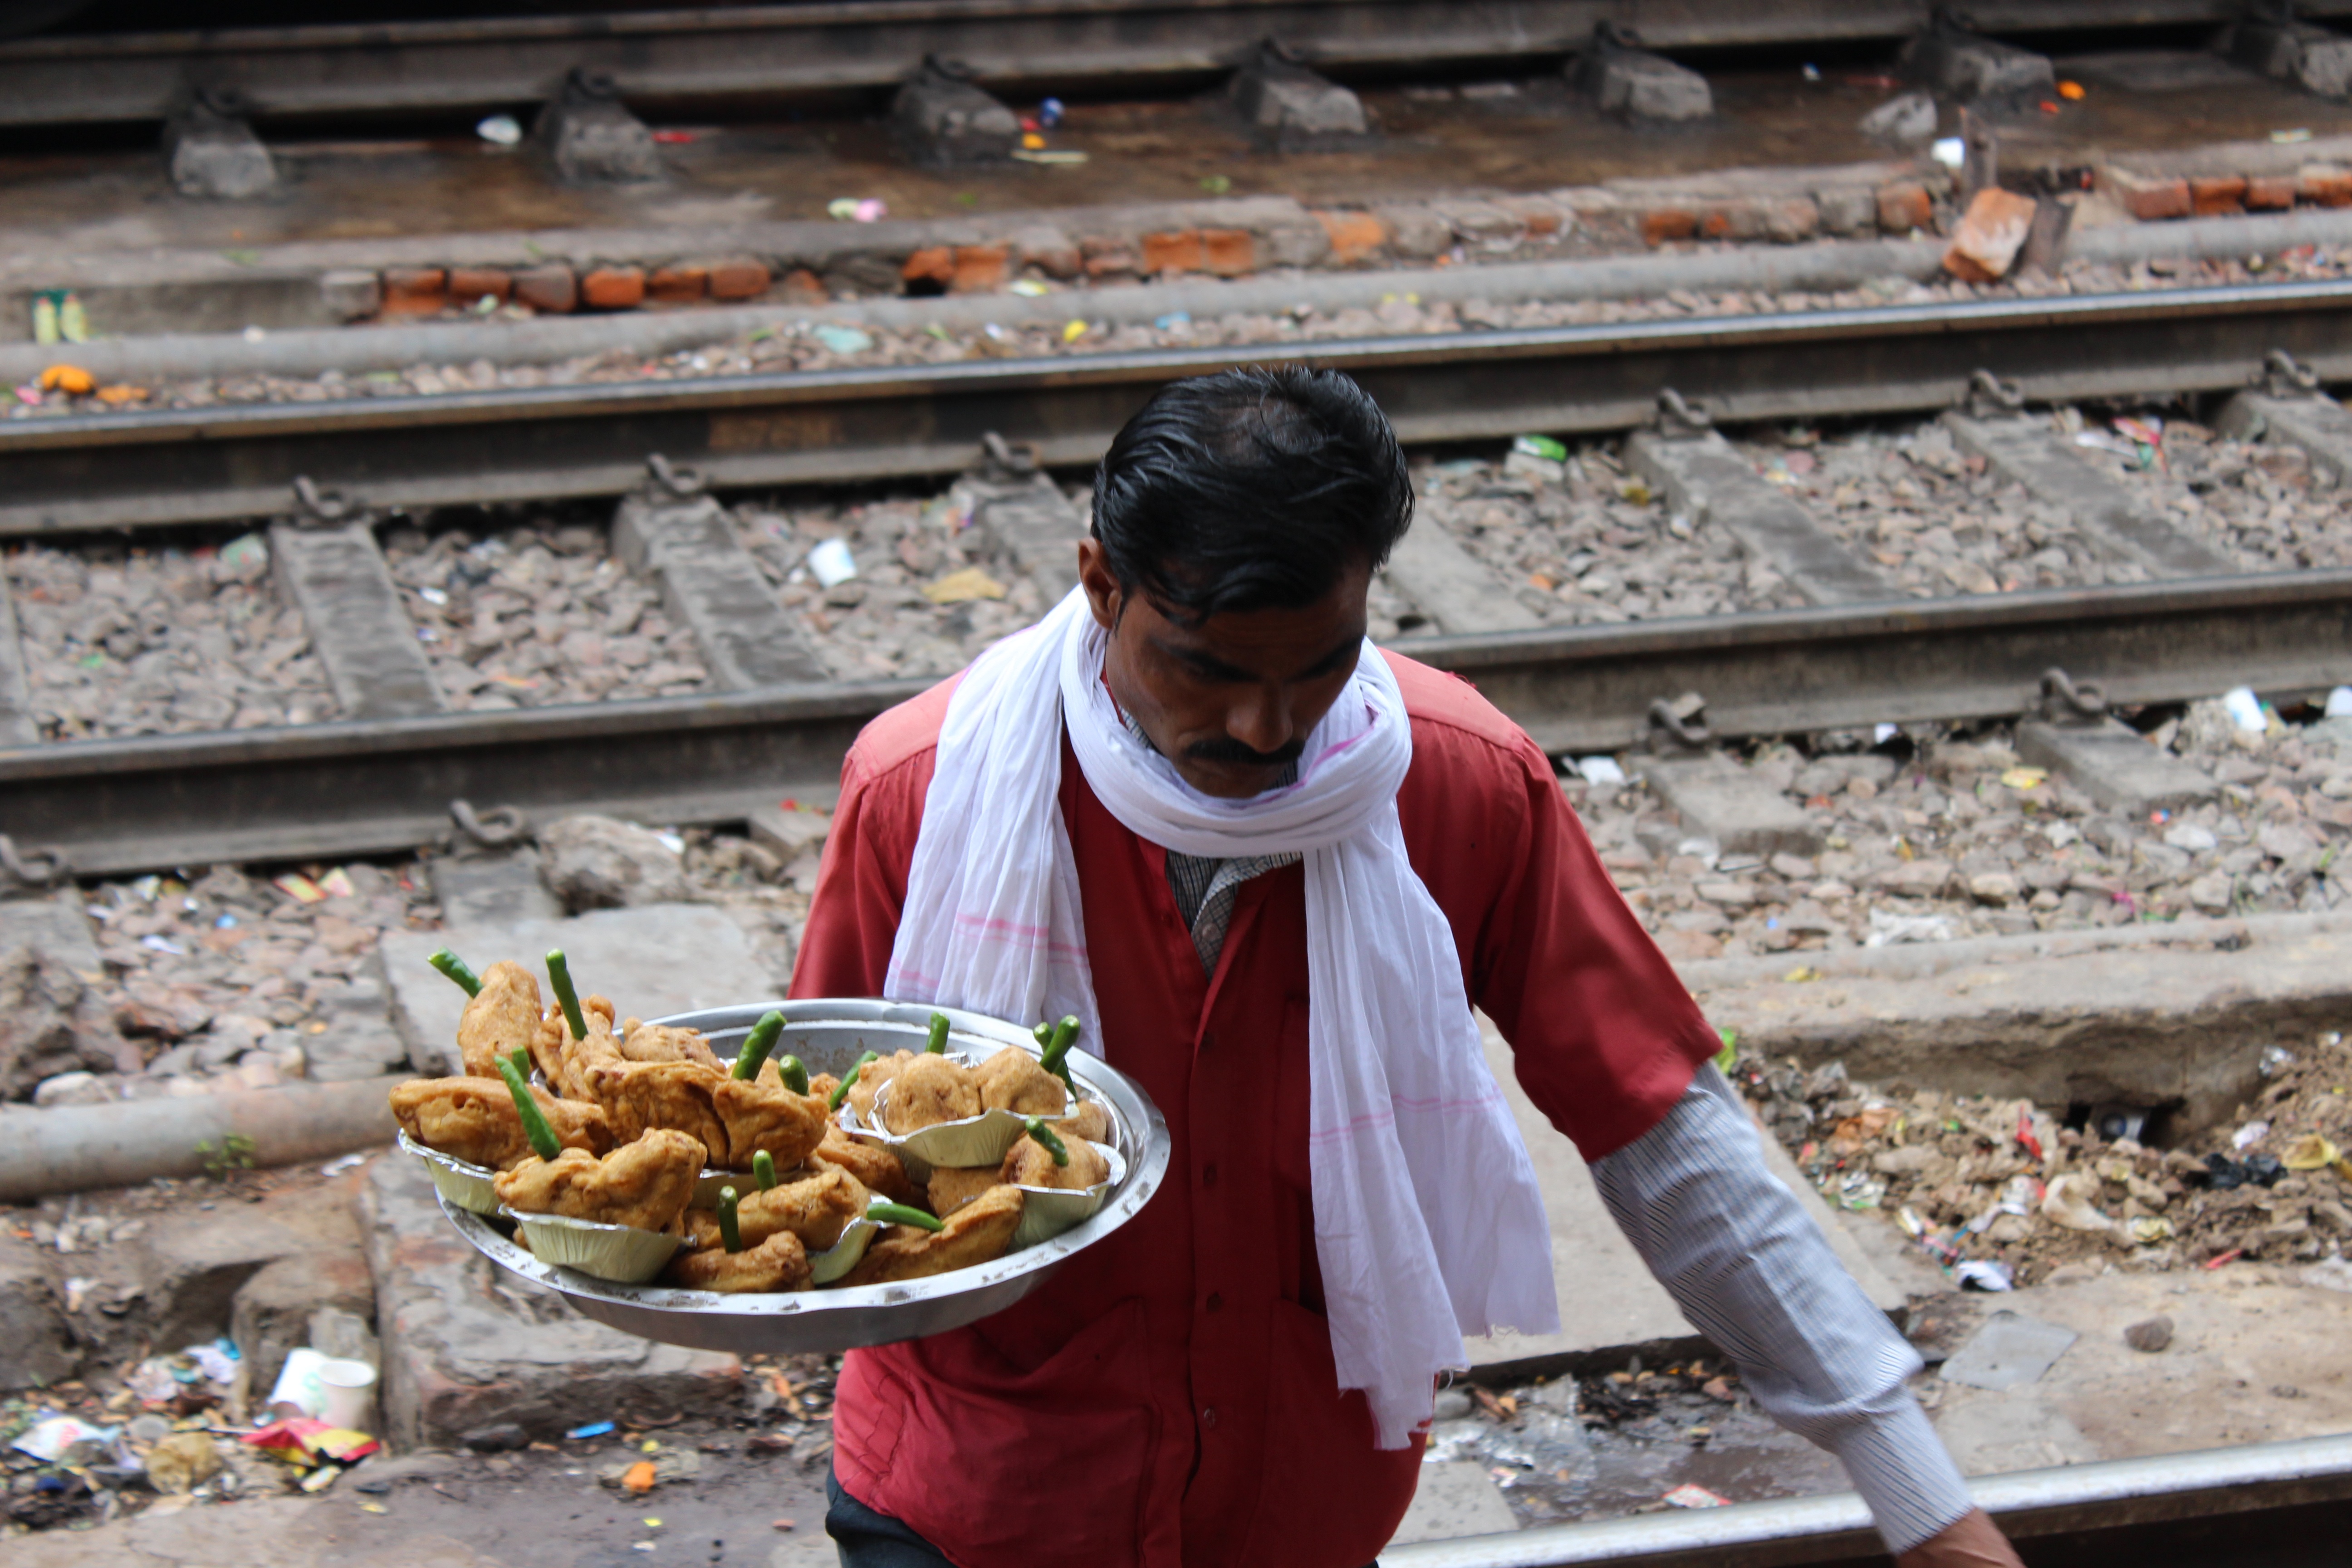
man, train, transportation, dish, food, chili, platform, cuisine, asian food, temple, public, railway station, businessman, passenger, human action